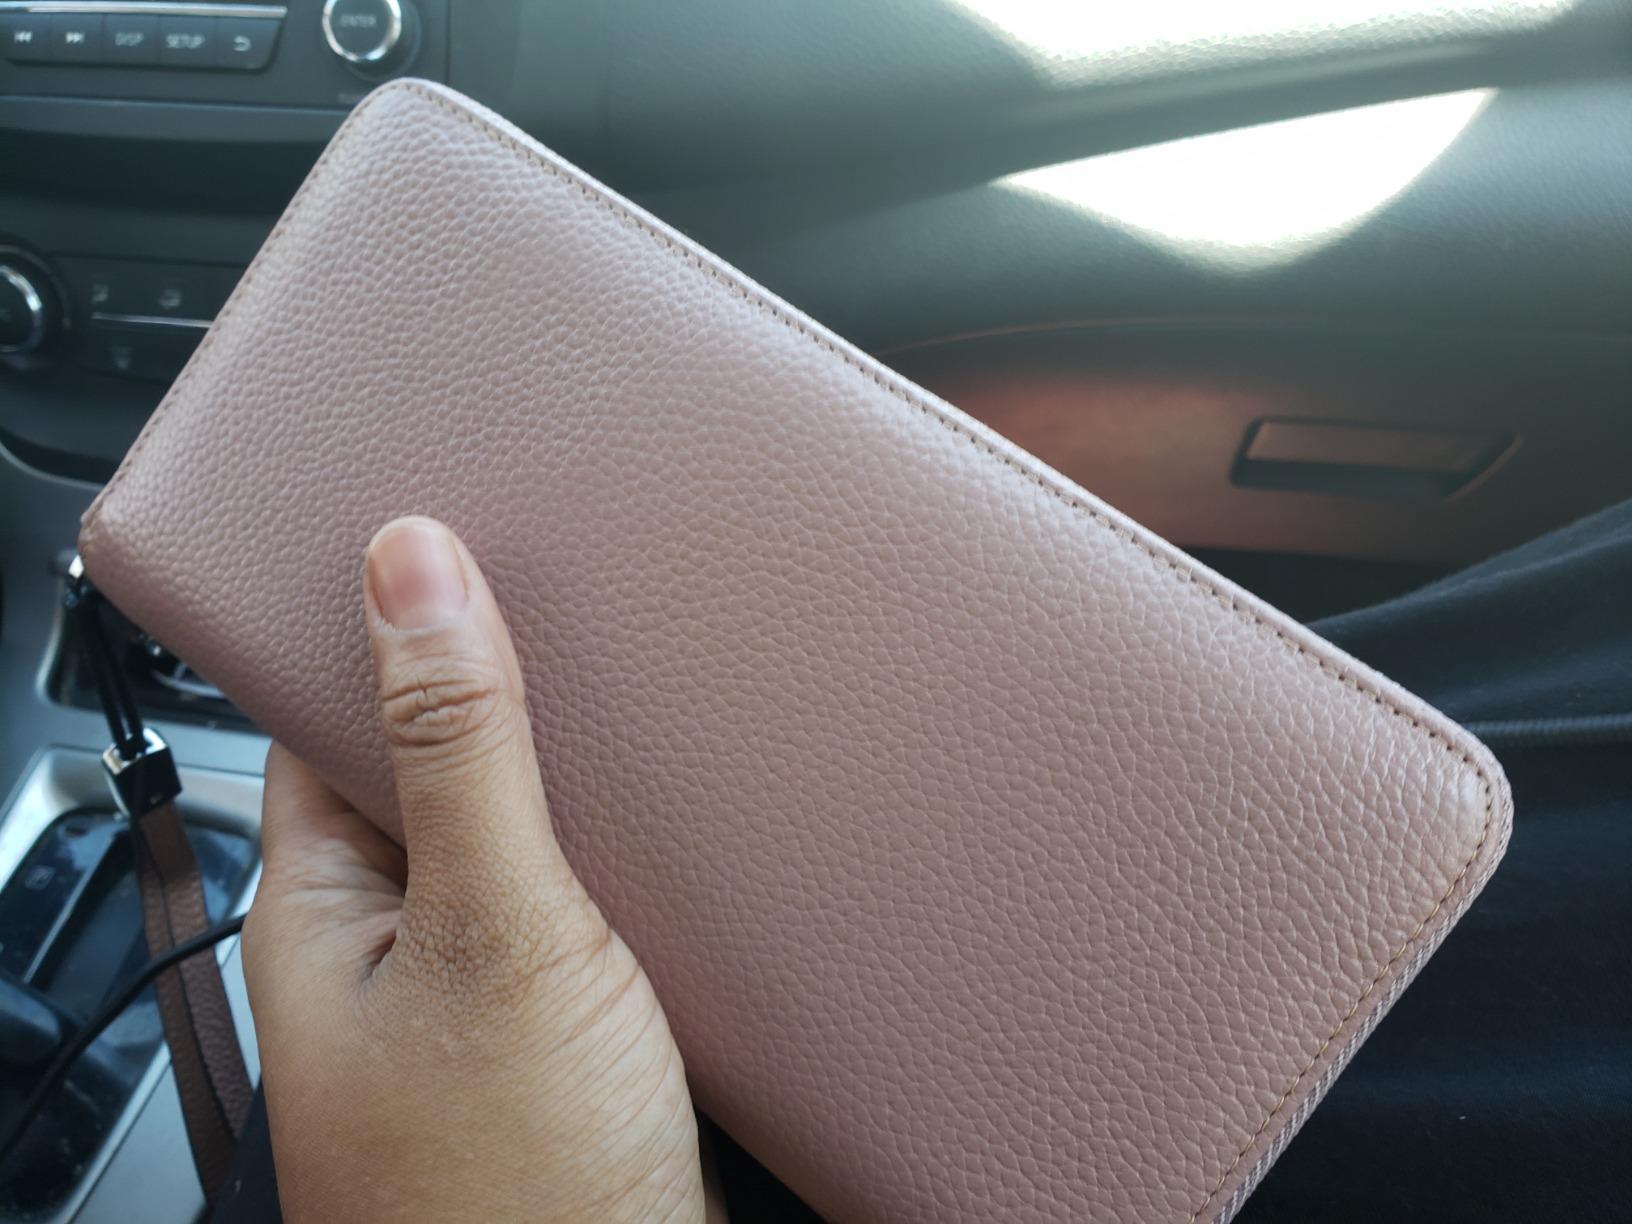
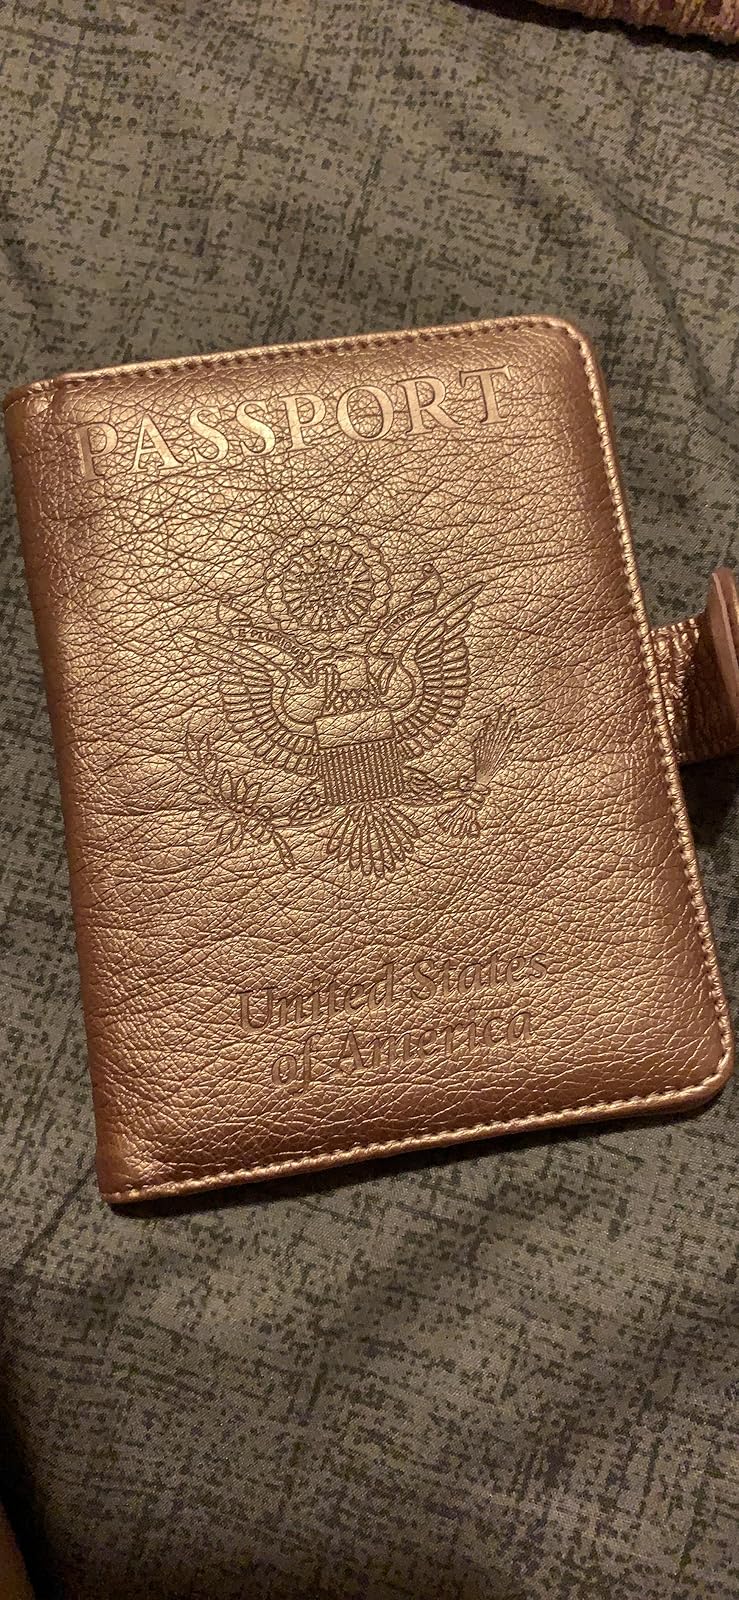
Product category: accessories_wallet
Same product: no